Harford Jones-Brydges

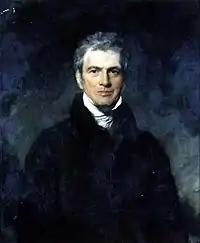
Portrait, oil on canvas, of Sir Harford Jones Brydges, 1st Baronet (1764–1847) by Sir Thomas Lawrence (1769–1830)

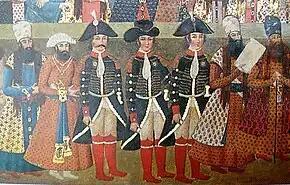
The British delegation at the Court of Fath Ali Shah in 1808: John Malcolm, Harford Jones and Gore Ouseley.

Sir Harford Jones-Brydges, 1st Baronet, DL (12 January 1764 – 17 March 1847) was a British diplomat and author during the late 1700s and early 1800s.